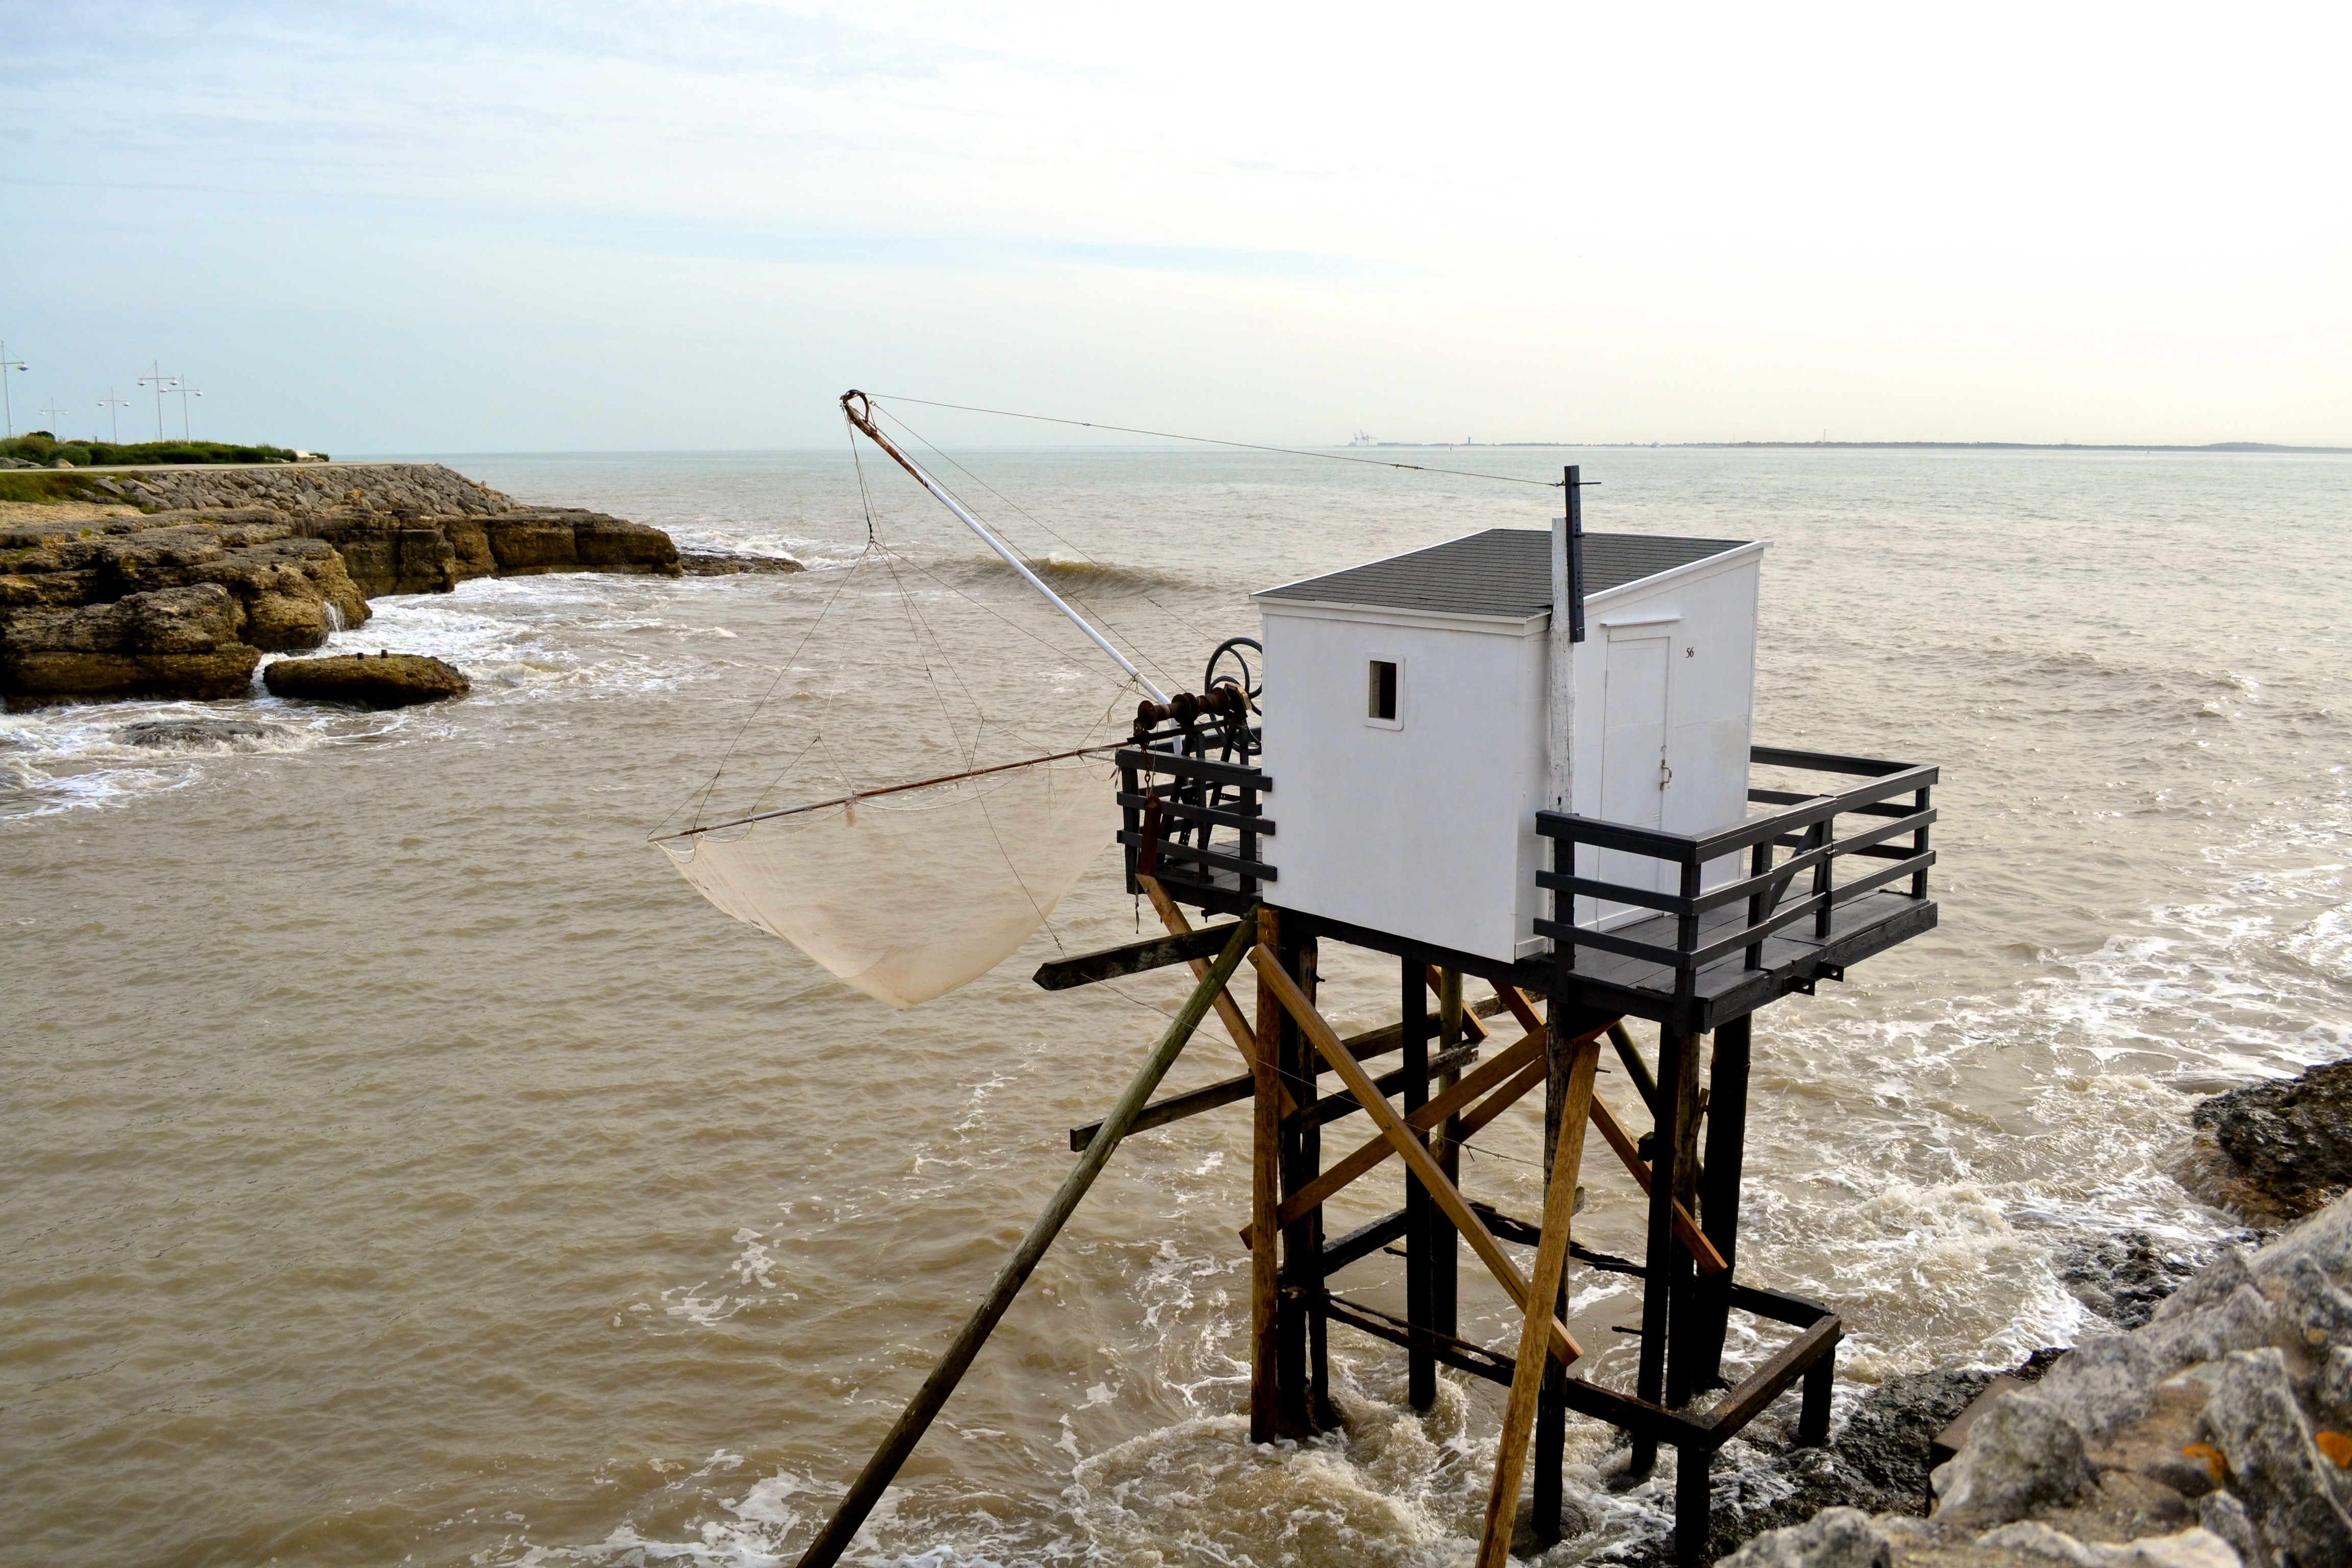
beach, sea, coast, ocean, shore, wind, tower, bay